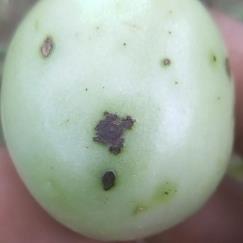
Crop: Tomato
Condition: alternaria-d